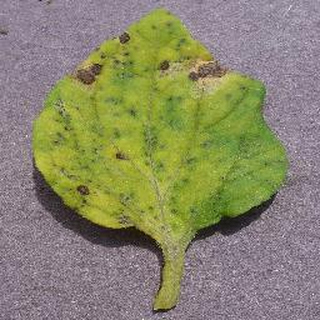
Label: tomato_septoria_leaf_spot